Wofford Terriers men's basketball

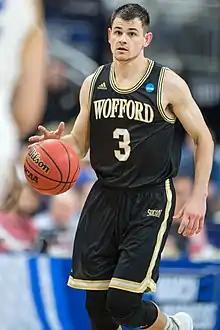
Fletcher Magee with Wofford in the 2019 NCAA tournament

Fletcher went on to win the 2019 Lou Henson Award, an award given annually by CollegeInsider.com to the most outstanding mid-major men's college basketball player in NCAA Division I competition. They spent the final five weeks in the AP top 25 poll, finishing at no. 19 in the final poll. Following the season, legendary Wofford basketball coach Mike Young was hired as the new head coach at Virginia Tech, with Jay McAuley taking over as Wofford head coach.